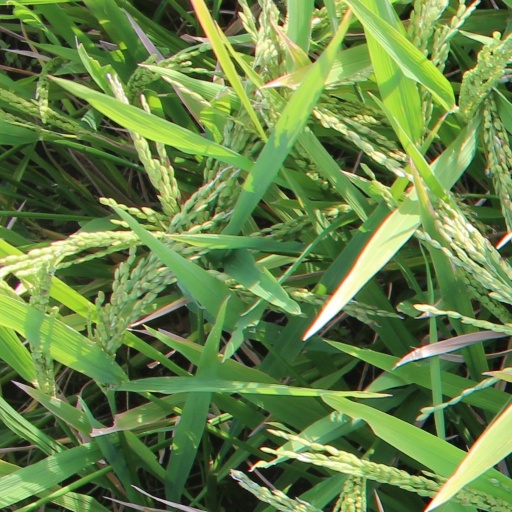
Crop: rice